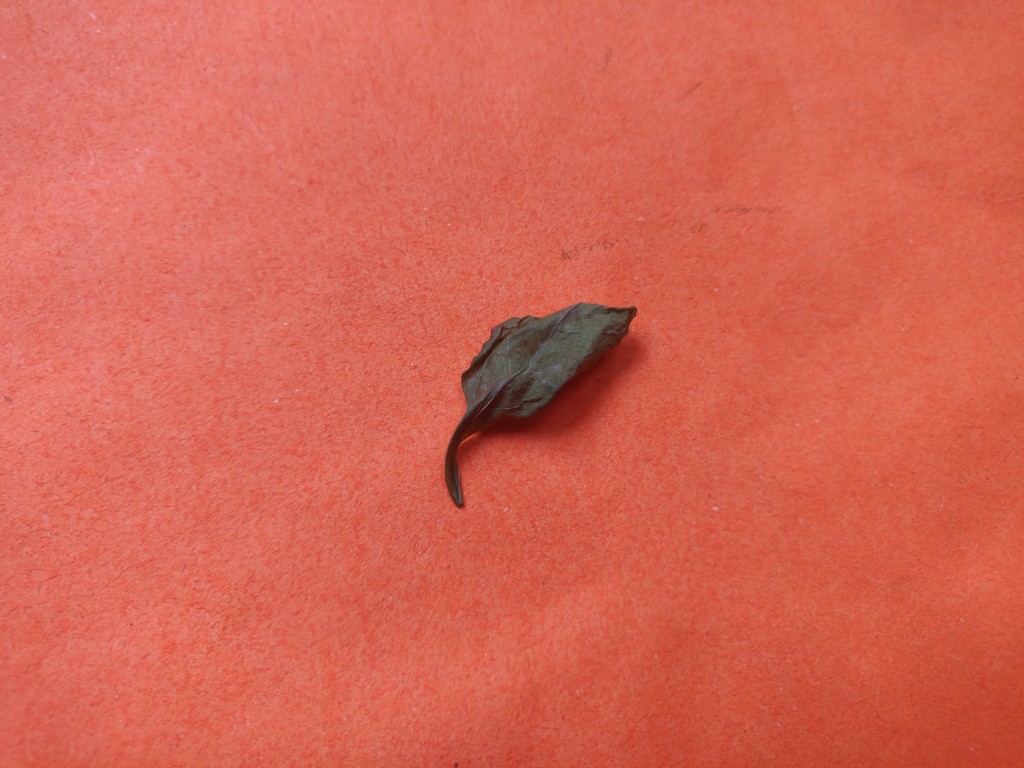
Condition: Dried
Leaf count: single
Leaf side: unknown